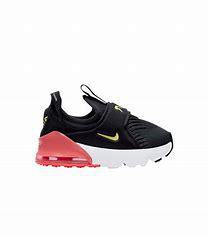
Brand: Nike
Model: Air Max 270 Extreme